Mak-guksu
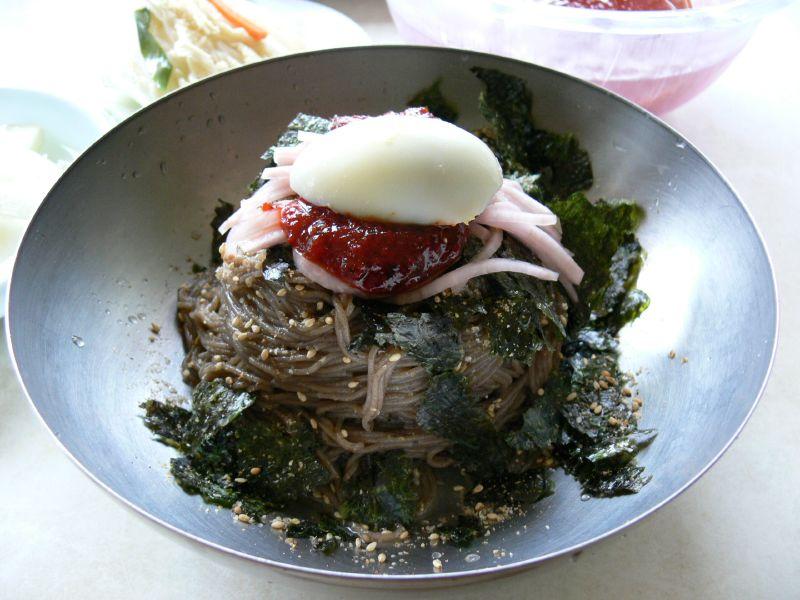
Also known as:
es - Spanish: Makguksu
id - Indonesian: Makguksu
it - Italian: Makguksu
jv - Javanese: Mak-guksu
ko - Korean: 막국수
Category: noodle (wheat noodle)
Cuisine: Korean
Associated cuisines: Korean
Area: Gangwon
Countries: Korea
Region: Eastern Asia, , , ,
The dish consists of buckwheat noodle served in a chilled broth and sometimes with sugar, mustard, sesame oil or vinegar.